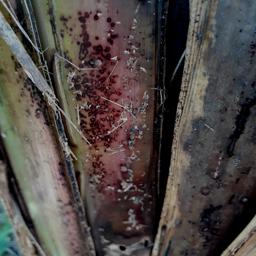
Label: PSEUDOSTEM WEEVIL